Benarba County

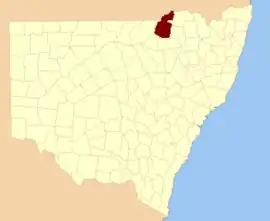
Location in New South Wales

Benarba County is one of the 141 cadastral divisions of New South Wales.